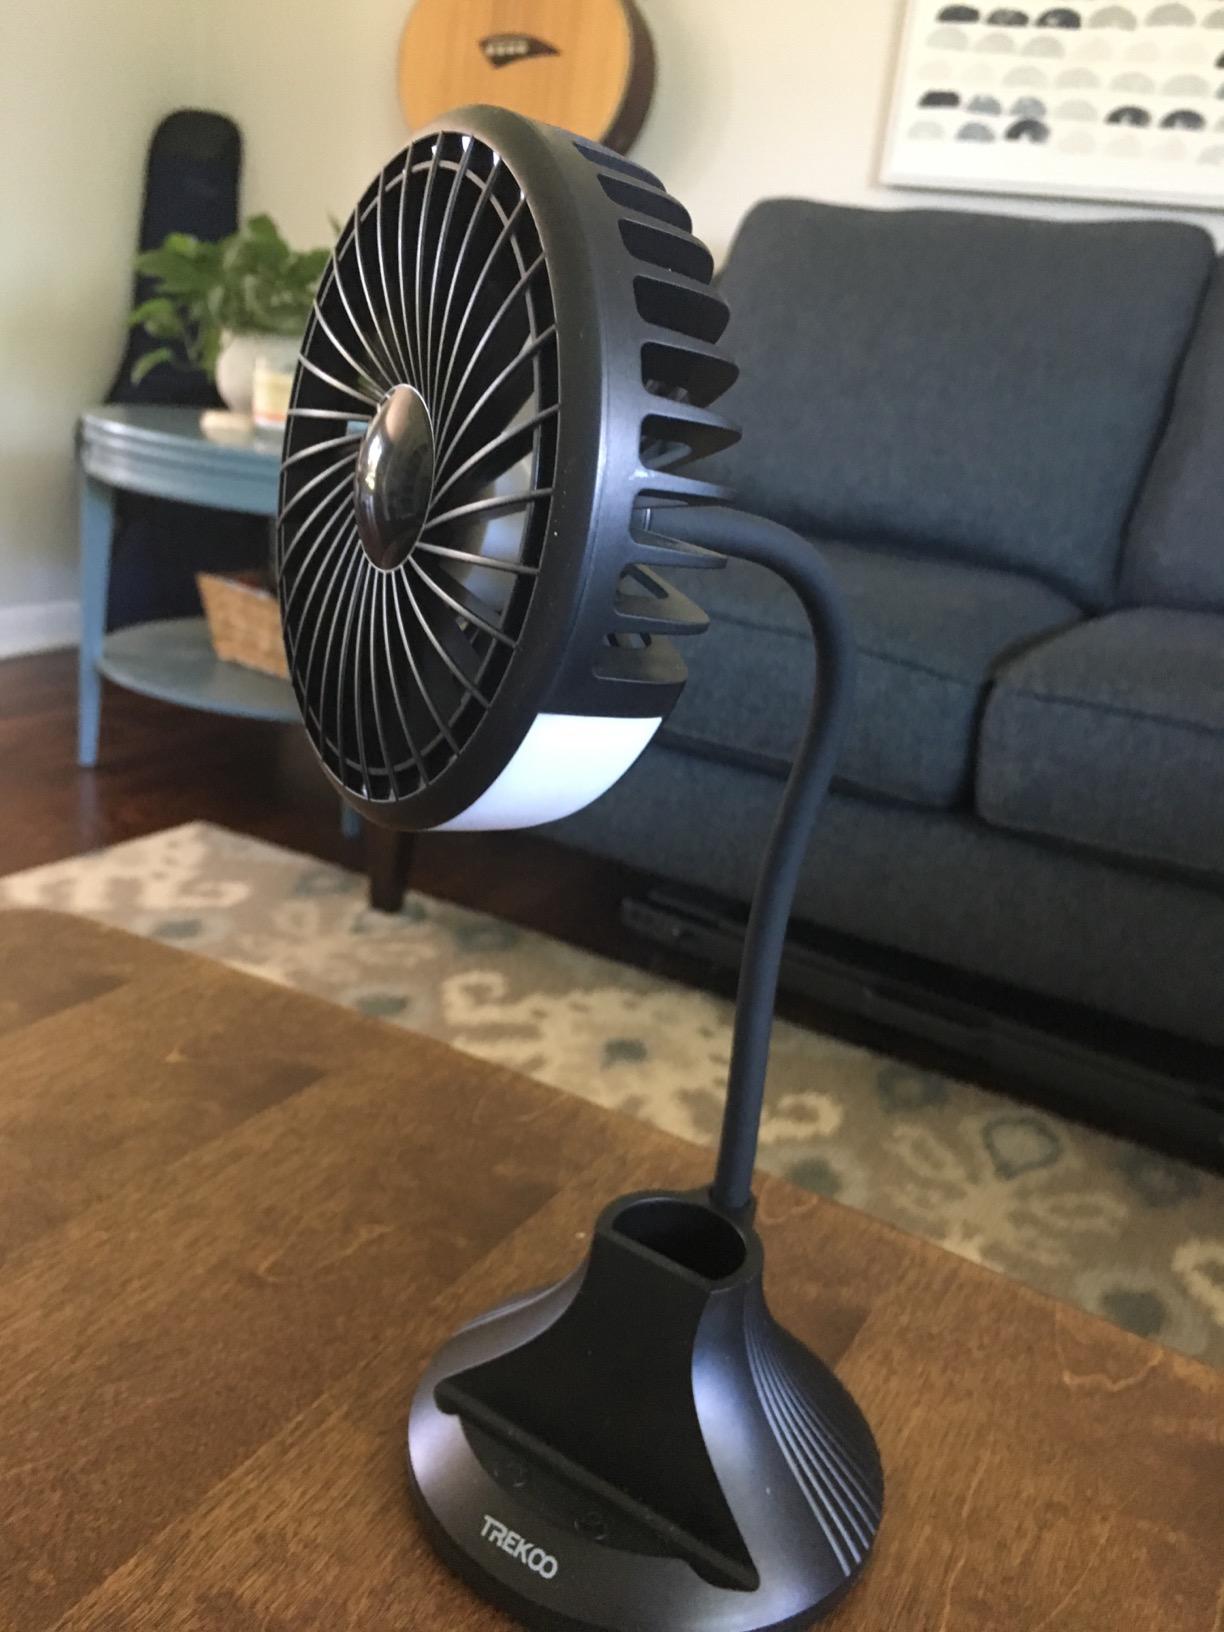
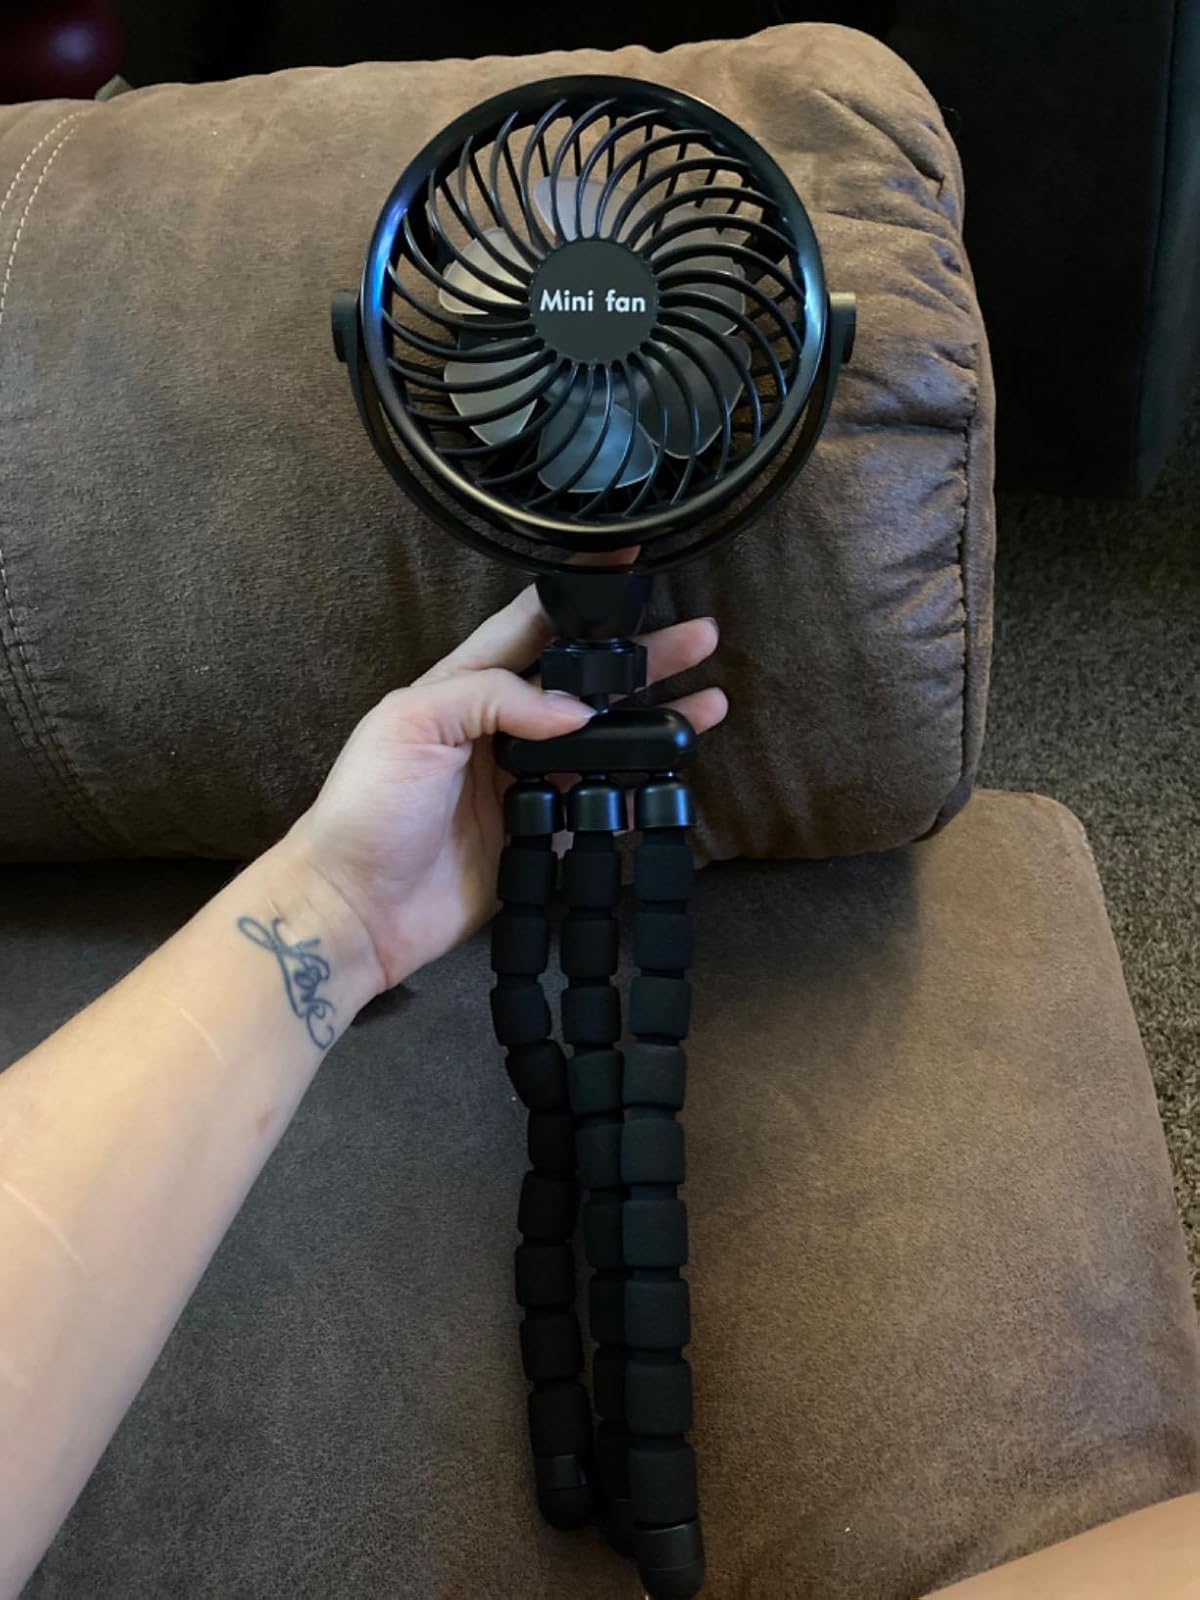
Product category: fan
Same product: no